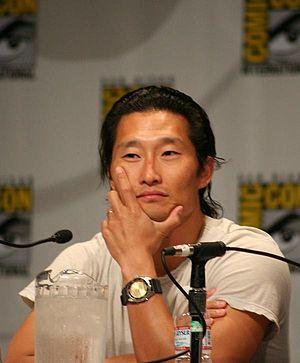
Cet article présente les épisodes de la première saison du feuilleton télévisé Lost : Les Disparus.